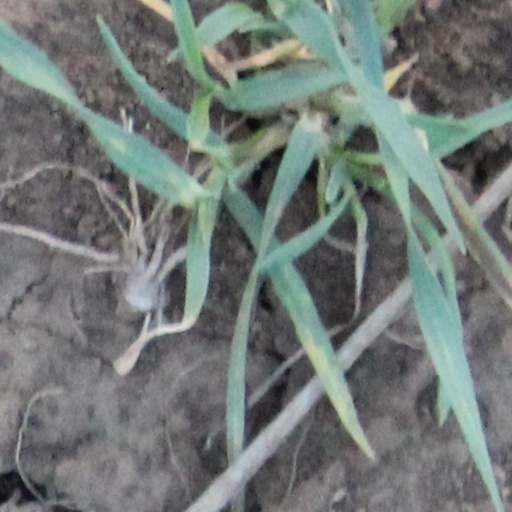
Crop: wheat